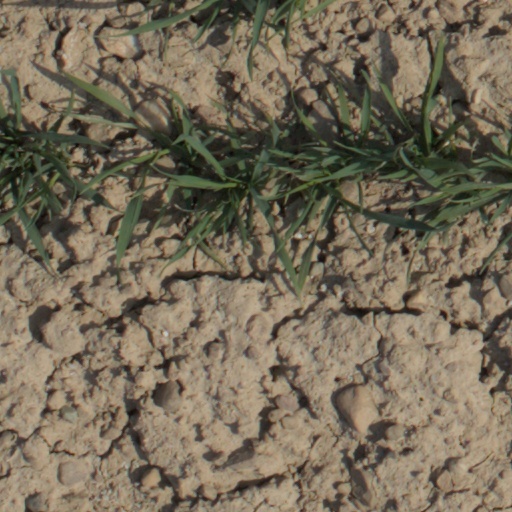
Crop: wheat